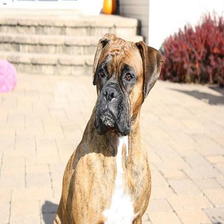
Species: dog
Breed: boxer